Charles Street African Methodist Episcopal Church

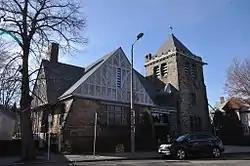

Charles Street African Methodist Episcopal Church is an historic African Methodist Episcopal Church at 551 Warren Street in Boston, Massachusetts. The current church building (originally All Souls Unitarian Church) was built in 1888 by J. Williams Beal and added to the National Register of Historic Places in 1983.